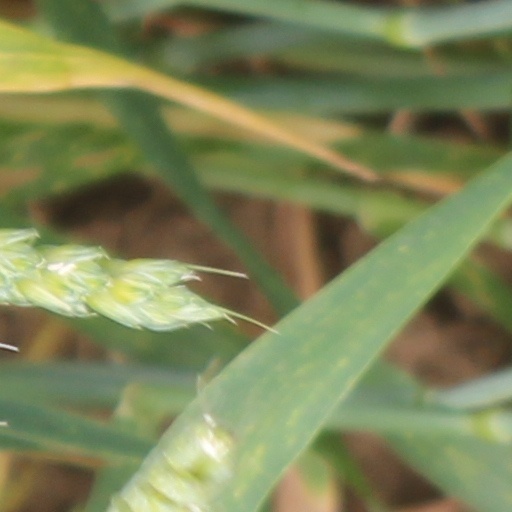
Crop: wheat